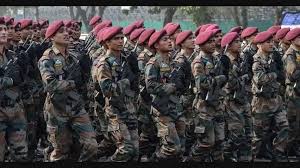
Label: Rs-24